Amphimerycidae

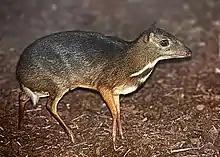
Because of some similar anatomical traits of the amphimerycids to those of ruminants (like the Java mouse-deer ("Tragulus javanicus"), pictured), they were previously considered ruminants by biologists. Today, their evolutionary relationship to ruminants and other artiodactyls proves unclear.

The earliest history of the Amphimerycidae was in 1804 when the French naturalist Georges Cuvier erected "Anoplotherium minimum" in 1804, stating that unlike with other species assigned to "Anoplotherium" ("A. commune", "A. medium", and "A. minus"), "A. minimum" lacked known postcranial fossil evidence. In 1822, he emended "A. minimum" to "A. murinum" (noting that the species still lacked postcranial evidence unlike with other "Anoplotherium" species) and classified it to the subgenus "Dichobune". In 1848, the French palaeontologist Auguste Pomel erected the genus "Amphimeryx" for the reclassified species "A. murinus", arguing that it was close to ruminants in affinity.